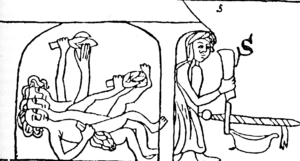
L'hygiène du corps représente l'ensemble des mesures destinées à préserver la propreté des téguments par le nettoyage avec de l'eau et des produits nettoyants.